Central Pharmacy (Ljubljana)

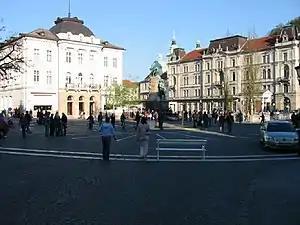
The Central Pharmacy stands at the eastern end of Prešeren Square, behind the Prešeren Monument. To the right, across the Ljubljanica, stands the Kresija Palace.

The Ljubljana Central Pharmacy, or shortly the Central Pharmacy, is one of the most prominent buildings at Prešeren Square, the central square of the Slovenian capital of Ljubljana. It is also known as Mayer Palace or . It houses the city's central pharmacy.